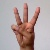
The image shows a hand gesture representing the letter 'W' in Indian Sign Language.